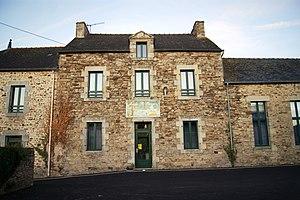
Peillac École
Peillac [pɛjak] est une commune française, située dans le département du Morbihan en région Bretagne.